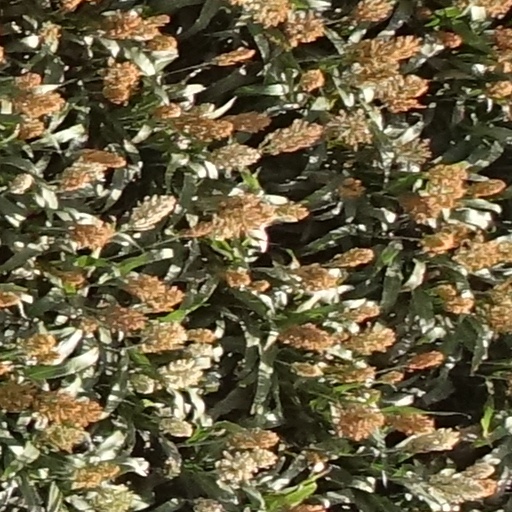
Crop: sorghum